Vladimir Burmakin

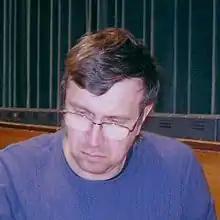
Burmakin in 2010

Vladimir Burmakin (born 6 June 1967) is a Russian chess player. He was awarded the title of Grandmaster by FIDE in 1994.